Tempest (video game)

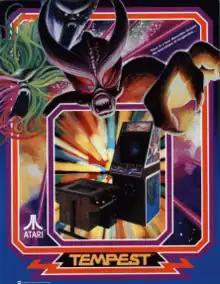
North American arcade flyer

Tempest is a 1981 tube shooter arcade video game by Atari, Inc., designed and programmed by Dave Theurer. It takes place on a three-dimensional surface divided into lanes, sometimes as a closed tube, and viewed from one end. The player controls a claw-shaped "blaster" that sits on the edge of the surface, snapping from segment to segment as a rotary knob is turned, and can fire blaster shots to destroy enemies and obstacles by pressing a button.